Life's Greatest Problem

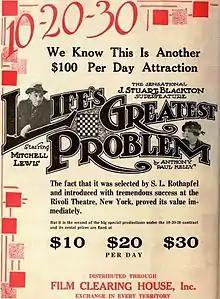
Advertisement for film

Life's Greatest Problem is a 1918 American silent war drama film directed and produced by J. Stuart Blackton.